C11orf98

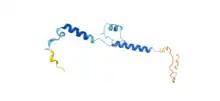
Alphafold predicted tertiary structure of c11orf98 protein

C11orf98 protein undergoes modifications following translation. The c11orf98 protein was predicted to have an amidation site. This functions as an active peptide precursor cleavage site. Next, a cAMP- and cGMP-dependent protein kinase phosphorylation site was predicted as well as other phosphorylation sites such as a Casein kinase II phosphorylation site and a protein kinase C phosphorylation site . An N-myristoylation site was predicted as well. Phosphorylation is significant because a phosphoryl group is added to the site, which only can occur in the nucleus or in cytosol. Myristoylation is significant because a myristoyl group (fatty acid group) is added to the site which helps anchor the transmembrane protein or cytosolic protein to the membrane. There were twelve predicted o-beta-GlcNAc glycosylation sites. This is significant because this modification is exclusively found on nuclear and cytoplasmic proteins rather than membrane proteins and secretory proteins. One sumoylation site was predicted. Sumoylation is a post-translational modification involved in nuclear-cytosolic transport, transcriptional regulation, apoptosis, protein stability, response to stress, and progression through the cell cycle.